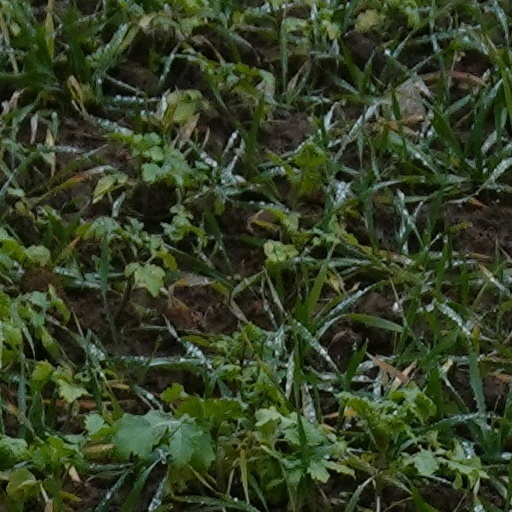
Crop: wheat